Chromium (web browser)

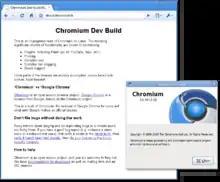
An alpha build of Chromium 3 for Linux

Version 3 was the first alpha available for Linux. Chromium soon incorporated native theming for Linux, using the GTK+ toolkit to allow it fit into the GNOME desktop environment. Version 3 also introduced JavaScript engine optimizations and user-selectable themes.